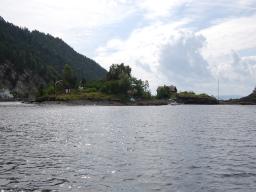
Label: Background_without_leaves